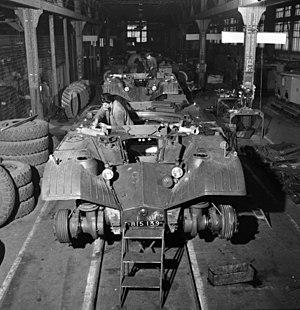
L'engin blindé de reconnaissance est un véhicule blindé français produit par Panhard. Il est en service dans l'armée française entre 1951 et 1985 pour la reconnaissance blindée.